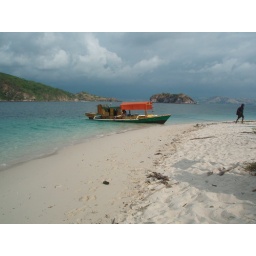
White sand beach and pristine waters in Bidadari island, Komodo